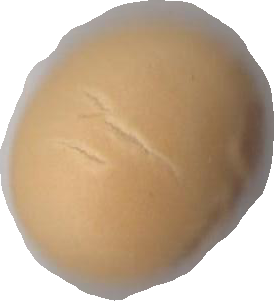
Variety: Grobogan